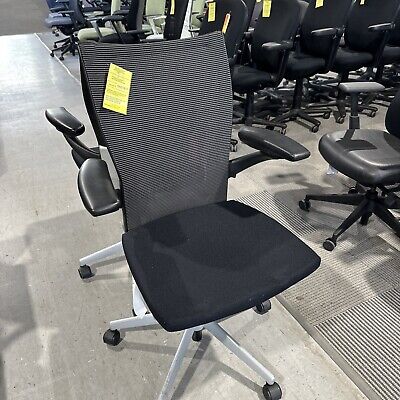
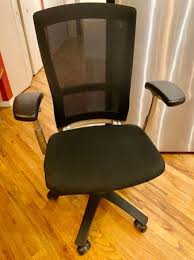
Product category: items_chair
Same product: yes